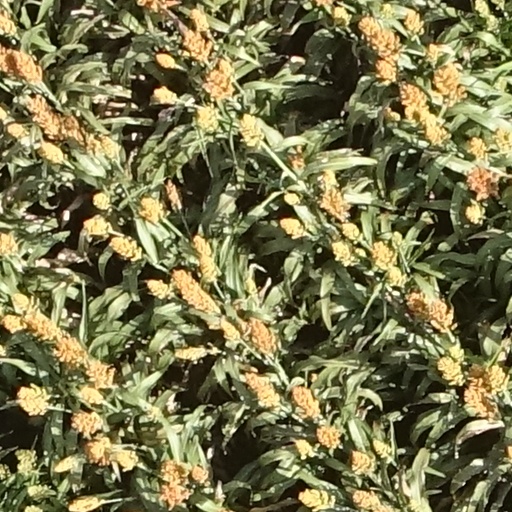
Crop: sorghum